Question: Please indicate a possible affordance area of the book that can be used for opening
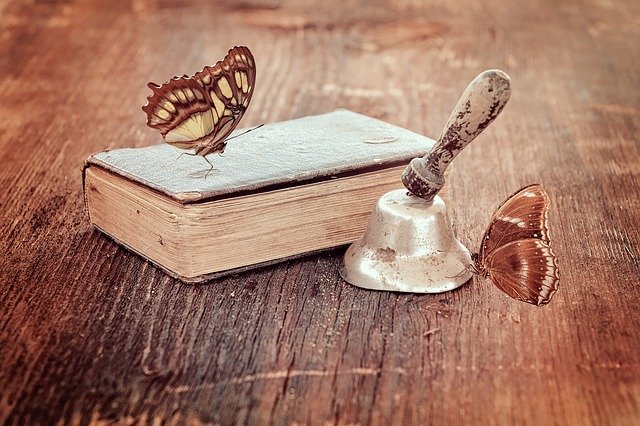
Answer: [80, 111, 431, 292]